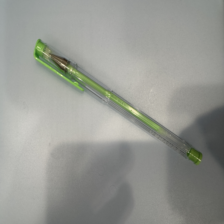
Label: pen